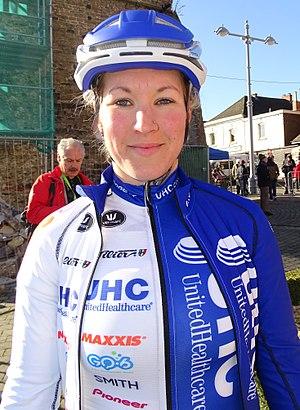
Reportage réalisé le mercredi 2 mars à l'occasion du départ du Samyn des Dames 2016 et du Samyn 2016 à Quaregnon, Belgique.
Hayley Simmonds est une coureuse cycliste britannique, membre de l'équipe WNT Pro Cycling. Elle est championne de Grande-Bretagne du contre-la-montre en 2015 et 2016.